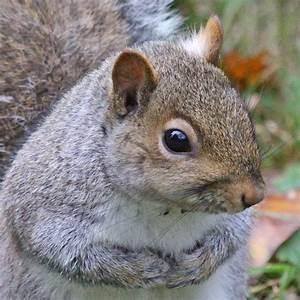
squirrel